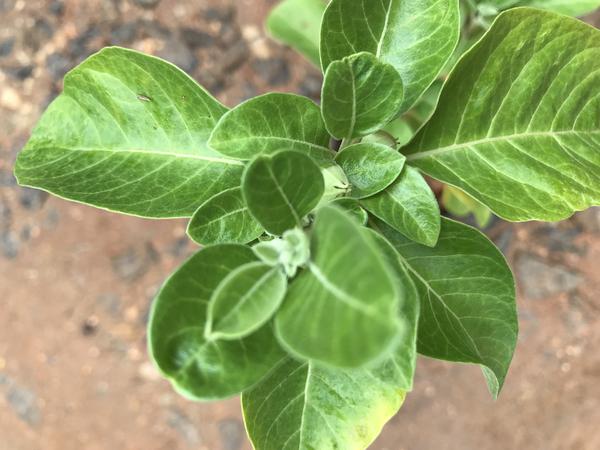
Plant: Ashwagandha